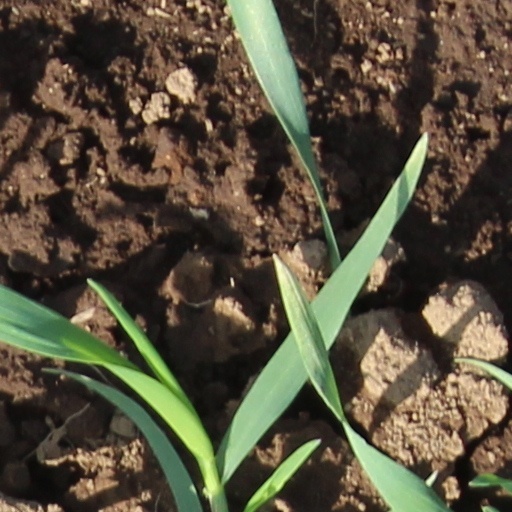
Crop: wheat